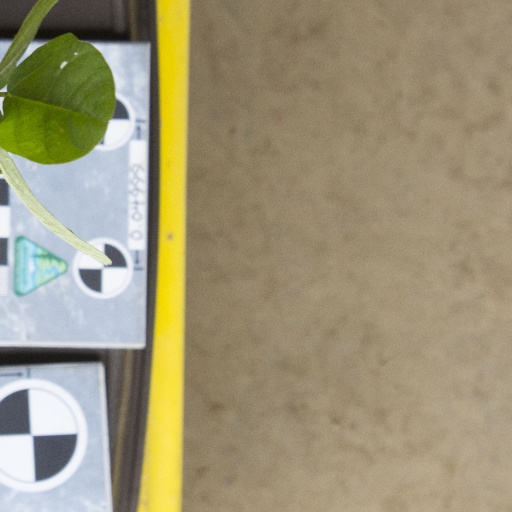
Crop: soybean